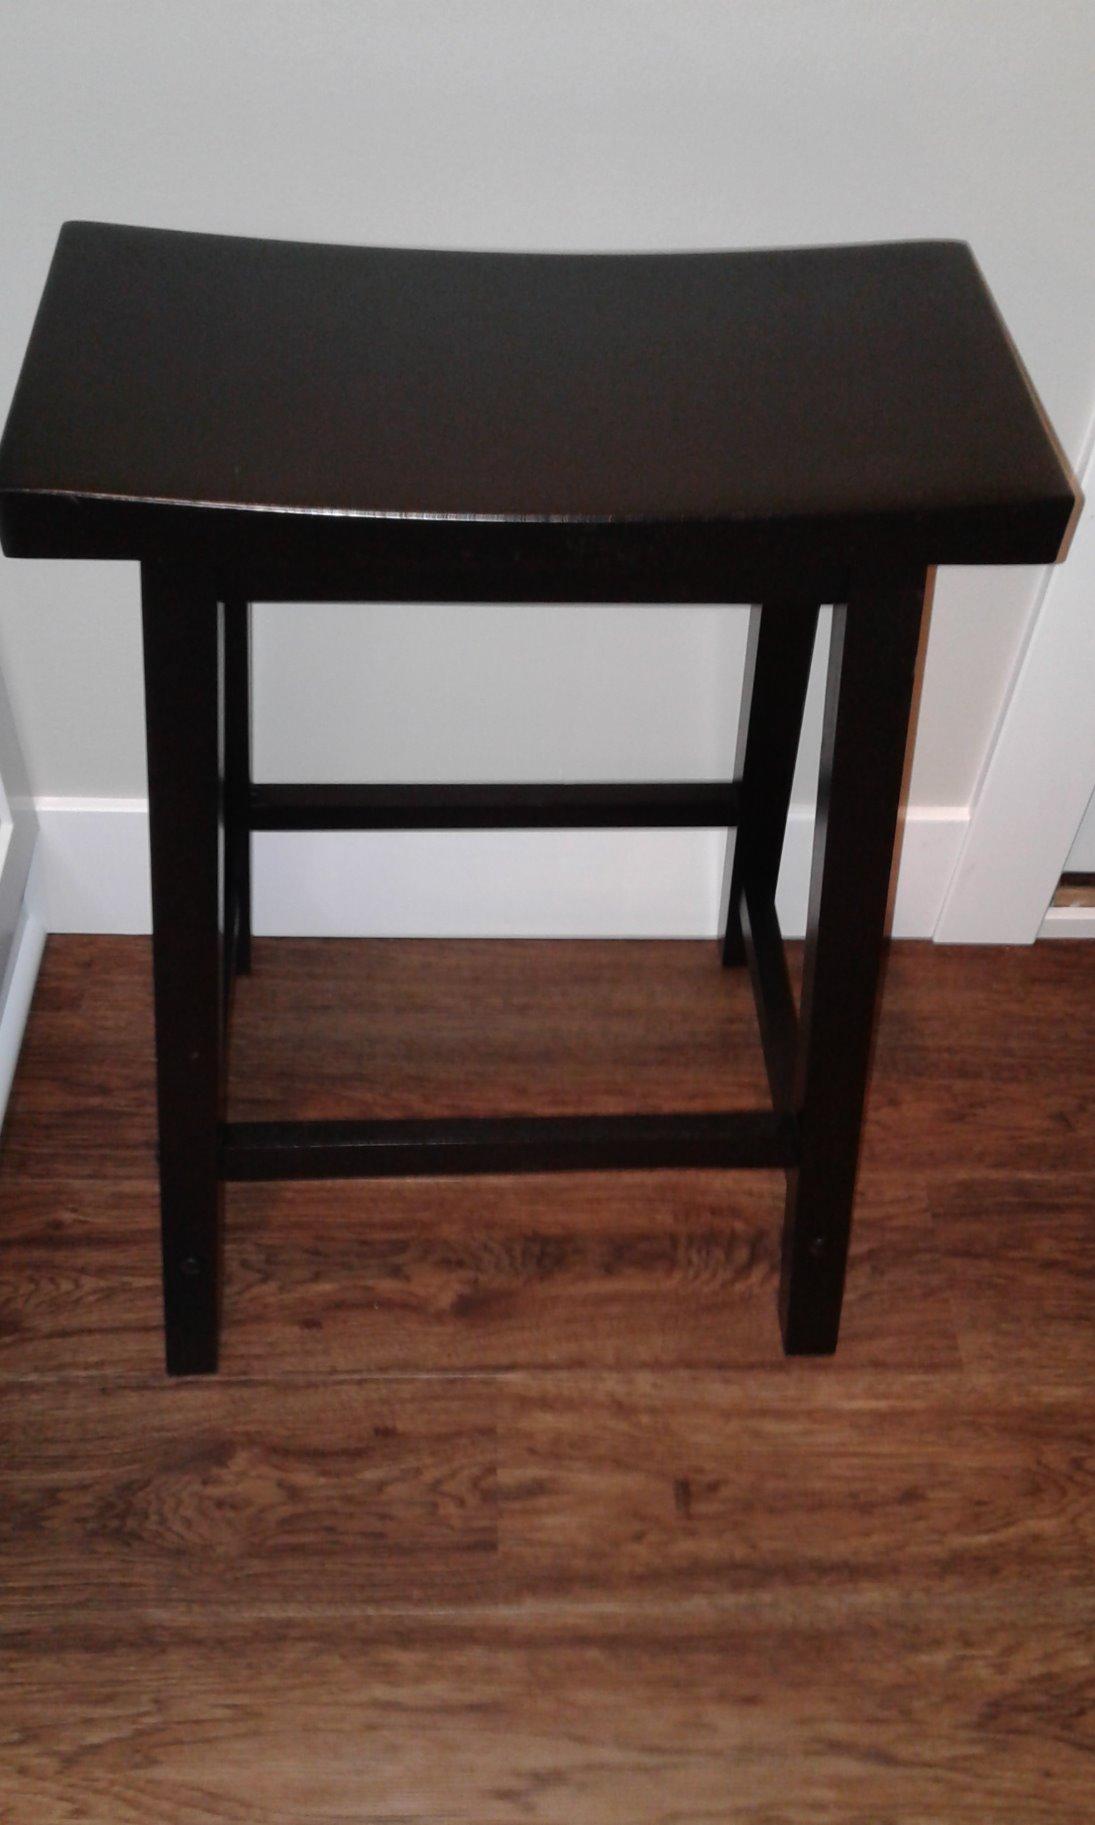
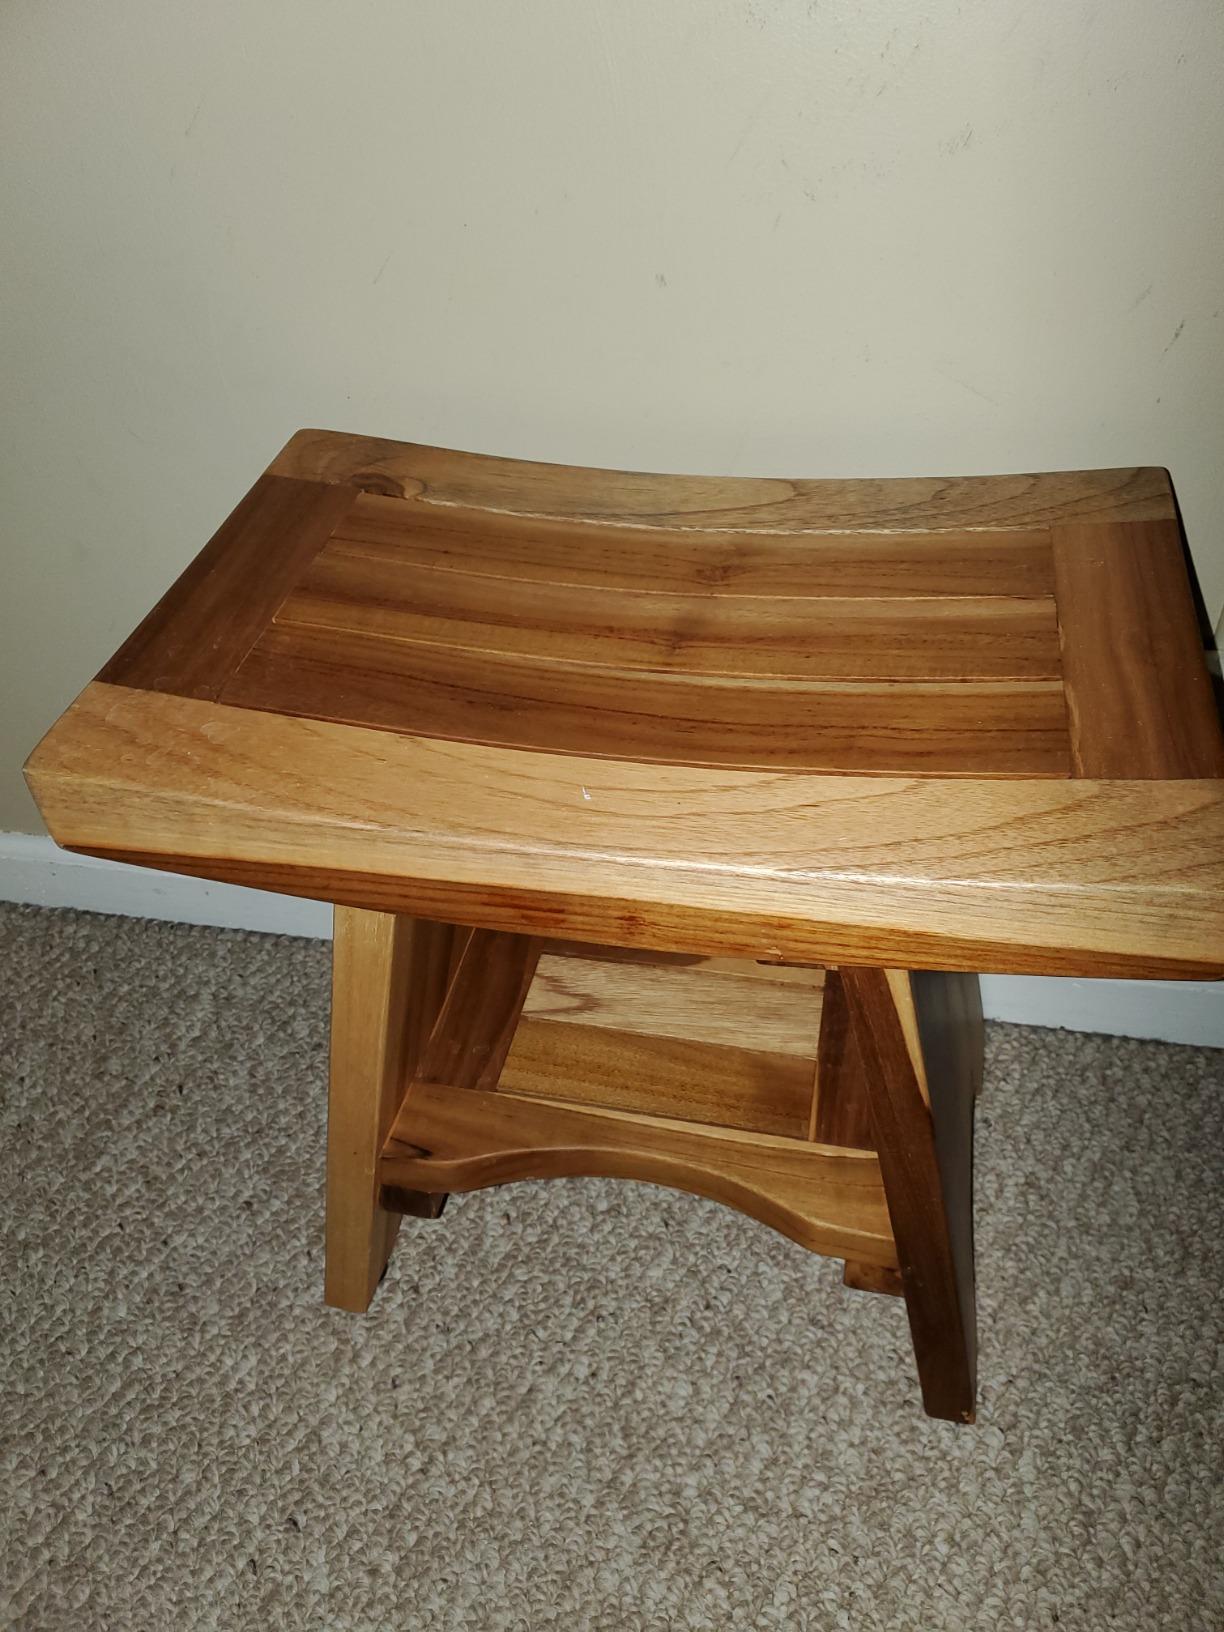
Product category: stool
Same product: no